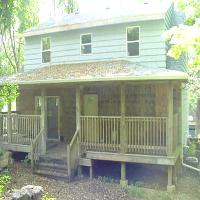
Weather: sun or clear